Raúl Borrás

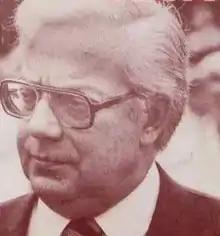
Raúl Borrás

Raúl Borrás (1933–1985) was an Argentine politician, who served as minister of defense during the first years of the presidency of Raúl Alfonsín. He served as minister from December 10, 1983 till May 25, 1985.